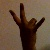
The image shows a hand gesture representing the number 7 in Indian Sign Language.